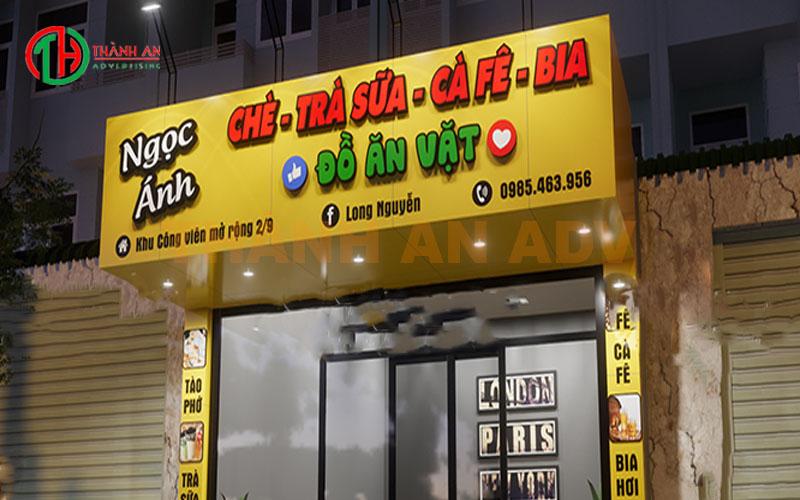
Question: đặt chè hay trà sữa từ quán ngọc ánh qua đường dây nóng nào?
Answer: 0985463956